Audition

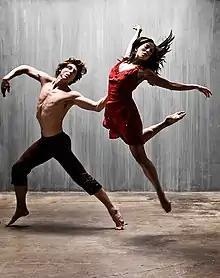
Two dancers performing modern dance, a style in which performers may be asked to demonstrate improvised movements at an audition.

For rock, country, and other forms of popular music, auditions are used to test the ability of an instrumentalist or singer to perform a specific style of music, or several styles. A singer auditioning for a role in a musical theatre production would not, unless instructed otherwise, need to sing opera or country music, and a musician auditioning for a seat in an orchestra would not perform rock. Occasionally a musical theatre audition may require the performer to sing a song in the genre to which the musical pertains. For instance, a singer auditioning for "Destry Rides Again" may be asked to sing a standard country-western song. A person auditioning for "The Rocky Horror Show" may be asked to sing a standard rock song. As well, in some cases, an audition may require a performer to demonstrate pieces in several styles. A hard rock band auditioning a new singer may request that the individual perform songs from heavy metal and related styles such as blues rock. A pop or rock band that is selecting a new lead singer that has whittled the number of applicants down to the top two or three singers may test out how the singers perform in live shows by performing a few live concerts with each guest singer. This allows the band to see how the singer performs in a full multi-hour concert, including how well the singer can develop a rapport with the audience, deal with the inevitable problems that occur in live music (e.g., microphones failing or stage lights malfunctioning), and maintain their vocal endurance until the end of the evening.